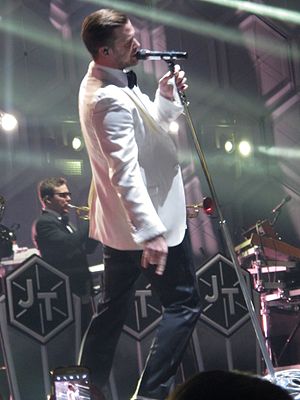
Justin Timberlake
Justin Timberlake optræder på scenen i Orlando i 2014
Justin Randall Timberlake er en amerikansk sanger, sangskriver, musikproducer og skuespiller, der blev kendt som medlem af boybandet N*SYNC. Timberlake har vundet 4 amerikanske grammyer.